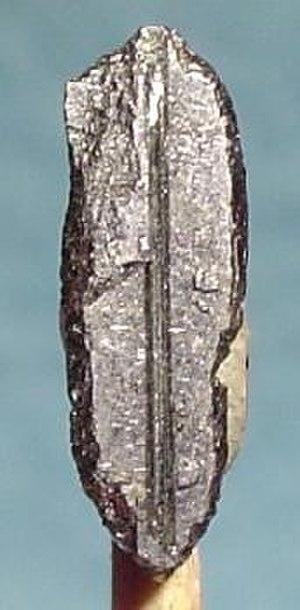
La ménéghinite est une espèce minérale composée de sulfosel d'antimoine, de plomb et de cuivre, de formule Pb₁₃CuSb₇S₂₄.